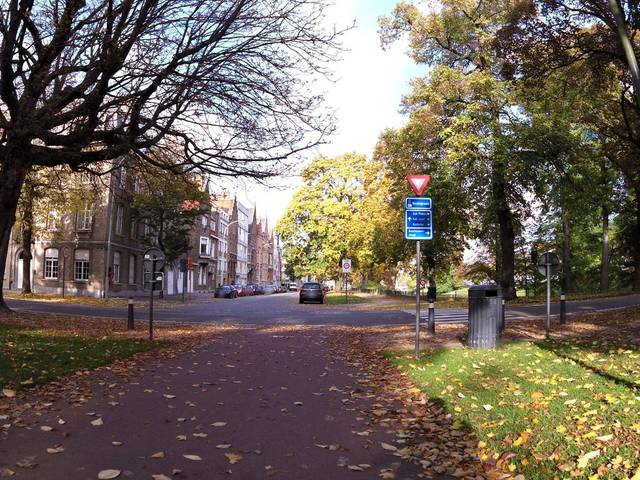
Region: Belgium
Coordinates: 51.212, 3.213